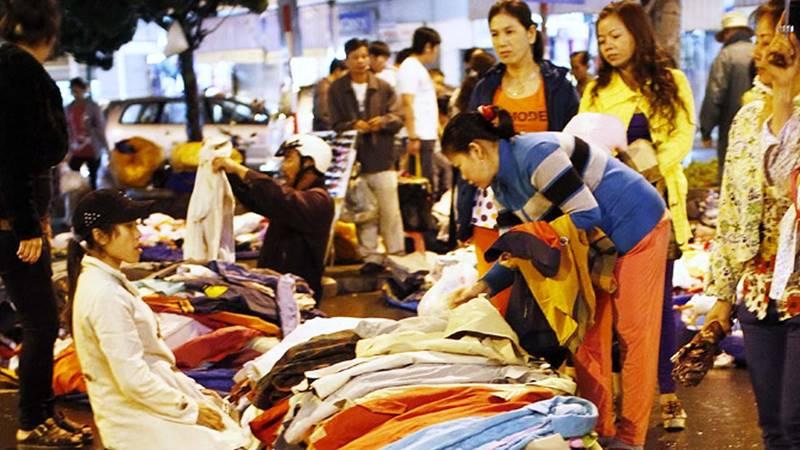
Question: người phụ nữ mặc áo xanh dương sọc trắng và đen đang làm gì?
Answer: cô ấy đang lựa quần áo